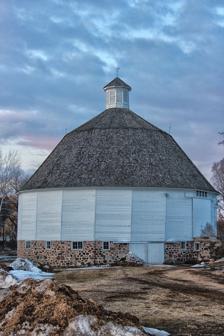
Building: Nashold 20-sided Barn
Country: United States of America
Year built: 1911
United States historic place Nashold 20-sided Barn U.S. National Register of Historic Places Show map of Wisconsin Show map of the United States Nearest city Fall River, Wisconsin Coordinates 43°25′44″N 89°5′15″W / 43.42889°N 89.08750°W / 43.42889; -89.08750 Area 1 acre (0.40 ha) Built 1911 ( 1911 ) Architectural style Centric Barn NRHP reference No. 88000091 Added to NRHP February 11, 1988 The Nashold 20-sided Barn is a round barn in Fountain Prairie, Wisconsin . The barn was built in 1911, at which time round barns were a popular agricultural innovation. The barn has a 40-foot (12 m) silo at its center; the central silo created a more efficient layout for feeding cows. An earthen ramp to the barn's hayloft was also used to store milk, an innovation which was uncommon in similar barns. The Nashold barn is one of the few surviving round barns from its era, making it an important part of Wisconsin's agricultural history. On February 11, 1988, the barn was added to the National Register of Historic Places . References